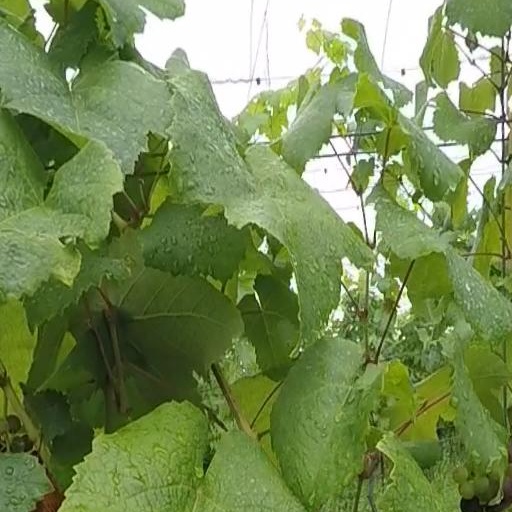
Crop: grape